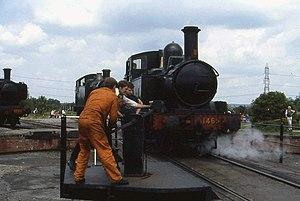
D'une manière générale, le mot tournage désigne l'action de tourner ou le résultat de cette action. En particulier, le mot est employé dans les domaines suivants :